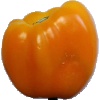
Label: yellow_pepper